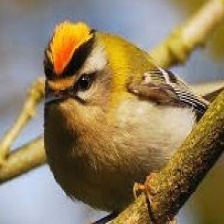
Species: COMMON FIRECREST
Scientific name: REGULUS IGNICAPILLA